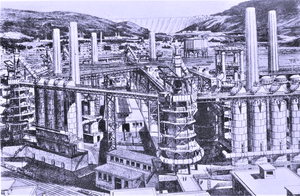
Tony Garnier, La cité industrielle (1901-1904), les hauts-fourneaux (image du domaine public modifiée)
« Jamais sans doute dans l’histoire […] le thème du progrès n’a à ce point interrogé l’humanité dans son ensemble et l’humanité propre à chaque individu. »
Tony Garnier, né le 13 août 1869 à Lyon et mort le 19 janvier 1948 à Roquefort-la-Bédoule, est un architecte et urbaniste français. Nombre de ses projets sont à l’origine d’avancées considérables dans la réflexion que menaient alors les architectes sur ce qu’ils considéraient être l’architecture et l'urbanisme moderne.
Une Cité industrielle est un projet architectural jamais concrétisé, mené par Tony Garnier lors de son séjour à la Villa Médicis du 29 décembre 1899 au 31 décembre 1903. Il a mené ce projet personnel en marge de son projet officiel « Tusculum » commandé par l'Académie de France à Rome. Il est admis que ce travail peaufiné presque vingt ans durant, publié en 1917 dans un recueil du même nom, a connoté l'ensemble de l'œuvre de Garnier.
L'Architecture moderne ou Mouvement moderne naît du passage progressif de la campagne à la ville dans un contexte de changements techniques, sociaux et culturels liés à la révolution industrielle. Les conséquences se font sentir dans la construction et l'urbanisme entre la fin du XVIIIᵉ siècle et le début du XIXᵉ siècle et plus précisément dans l'après guerre après Waterloo. Puis une ligne cohérente de pensée se produit pour la première fois en Angleterre avec William Morris en 1860 mais le point crucial du processus qui met la théorie et la pratique face à la réalité est atteint par Walter Gropius en 1919 quand il ouvre le Bauhaus de Weimar. C'est à ce moment que l'on peut parler au sens strict du terme de mouvement moderne.